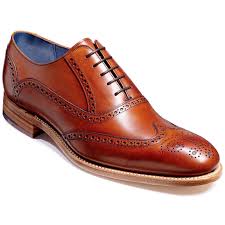
Label: Brogue